Liberty Building (Montevideo)

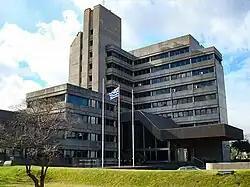

Liberty Building (Spanish: Edificio Libertad) served as one of two executive office buildings of the President of Uruguay (the Estévez Palace being the other).